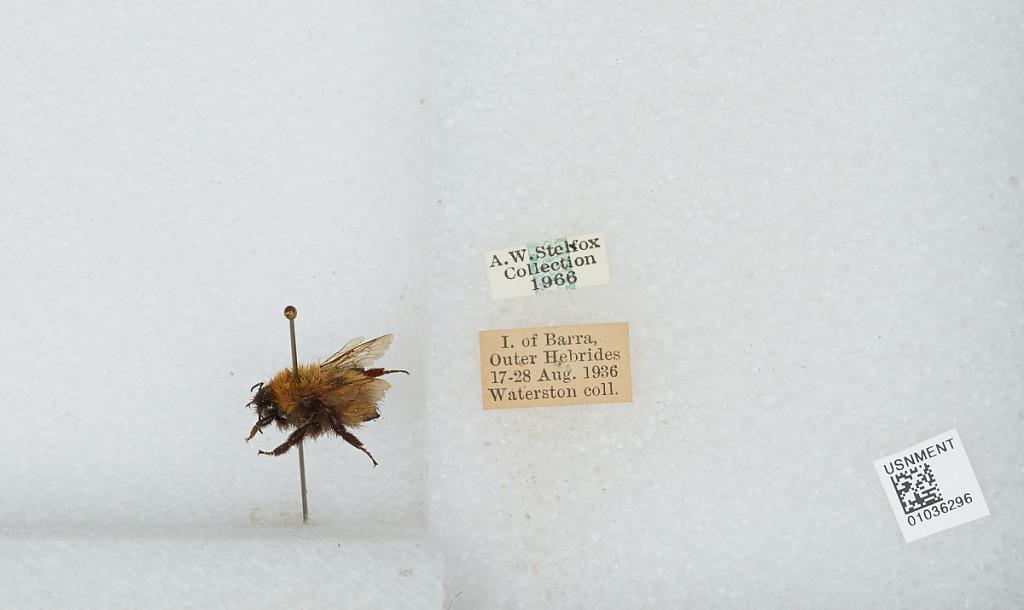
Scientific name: Bombus (Thoracobombus) pascuorum (Scopoli)
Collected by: Waterston
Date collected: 1936-8-17
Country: United Kingdom
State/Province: Scotland
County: Na h-Eileanan Siar
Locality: Barra Island: an island in the Outer Hebrides
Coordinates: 56.98, -7.47